Planigon

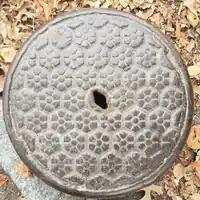
A manhole in Central Park with tiling CH (V3.4.3.4,V3).

This is done above for the dual of the 3-4-6-12 tiling. The corresponding uniform process is dissection, and is shown here.